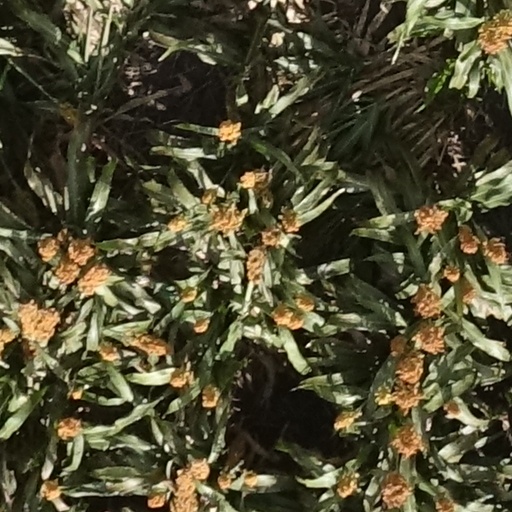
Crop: sorghum